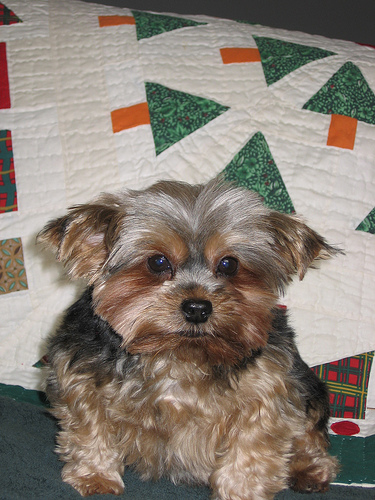
Breed: yorkshire terrier